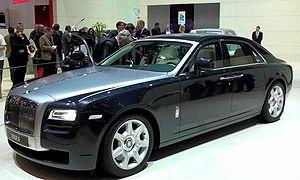
Rolls_Royce_200EX_Concept au salon de Genève 2009
La Ghost est une automobile du constructeur britannique Rolls-Royce, filiale du groupe allemand BMW. Il s'agit de la deuxième Rolls-Royce créée sous la direction de BMW.
Le Salon international de l'automobile de Genève 2009 est un salon automobile qui s'est tenu du 5 mars au 15 mars 2009 à Genève. Il s'agit de la 79ᵉ édition internationale de ce salon, organisé pour la première fois en 1905. 120 nouveautés y sont présentées par 55 constructeurs.